Tell el-Fukhar (Jordan)

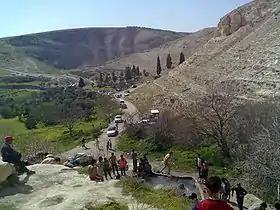

Tell el-Fukhar is a multi-period site spanning the early Bronze Age to the Roman Period. The name "Tell el-Fukhar" is Arabic for "mound of potsherds," a testament to the history of looting at the site.